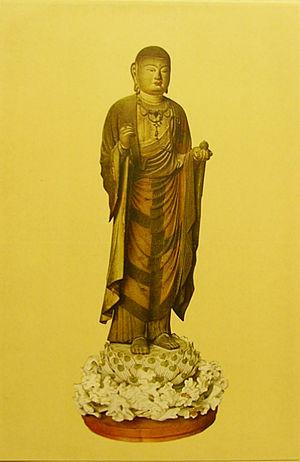
Kaikei était un busshi, actif de 1183 à 1223 d’après les documents subsistants. Il était membre de l’école Kei, nommée ainsi en raison du kanshi kei figurant dans le nom de ses principaux représentants. Kaikei était également appelé Anna-dabutsu ou An Amida Butsu, et son style se nomme An’amiyō. La plupart de ses œuvres ont une hauteur d’environ trois shaku et un grand nombre d’entre elles nous sont parvenues.
Le Tōdai-ji, de son nom complet Kegon-shū daihonzan Tōdai-ji, est un temple bouddhique situé à Nara au Japon. Il est le centre des écoles Kegon et Ritsu, mais toutes les branches du bouddhisme japonais y sont étudiées et le site comprend de nombreux temples et sanctuaires annexes. Dans l’enceinte se trouve la plus grande construction en bois au monde, le Daibutsu-den, qui abrite une statue colossale en bronze du bouddha Vairocana appelée Daibutsu, c'est-à-dire « Grand Bouddha ». Le bâtiment, d’une largeur de huit travées de piliers, est un tiers plus petit que le temple originel qui en comprenait douze.